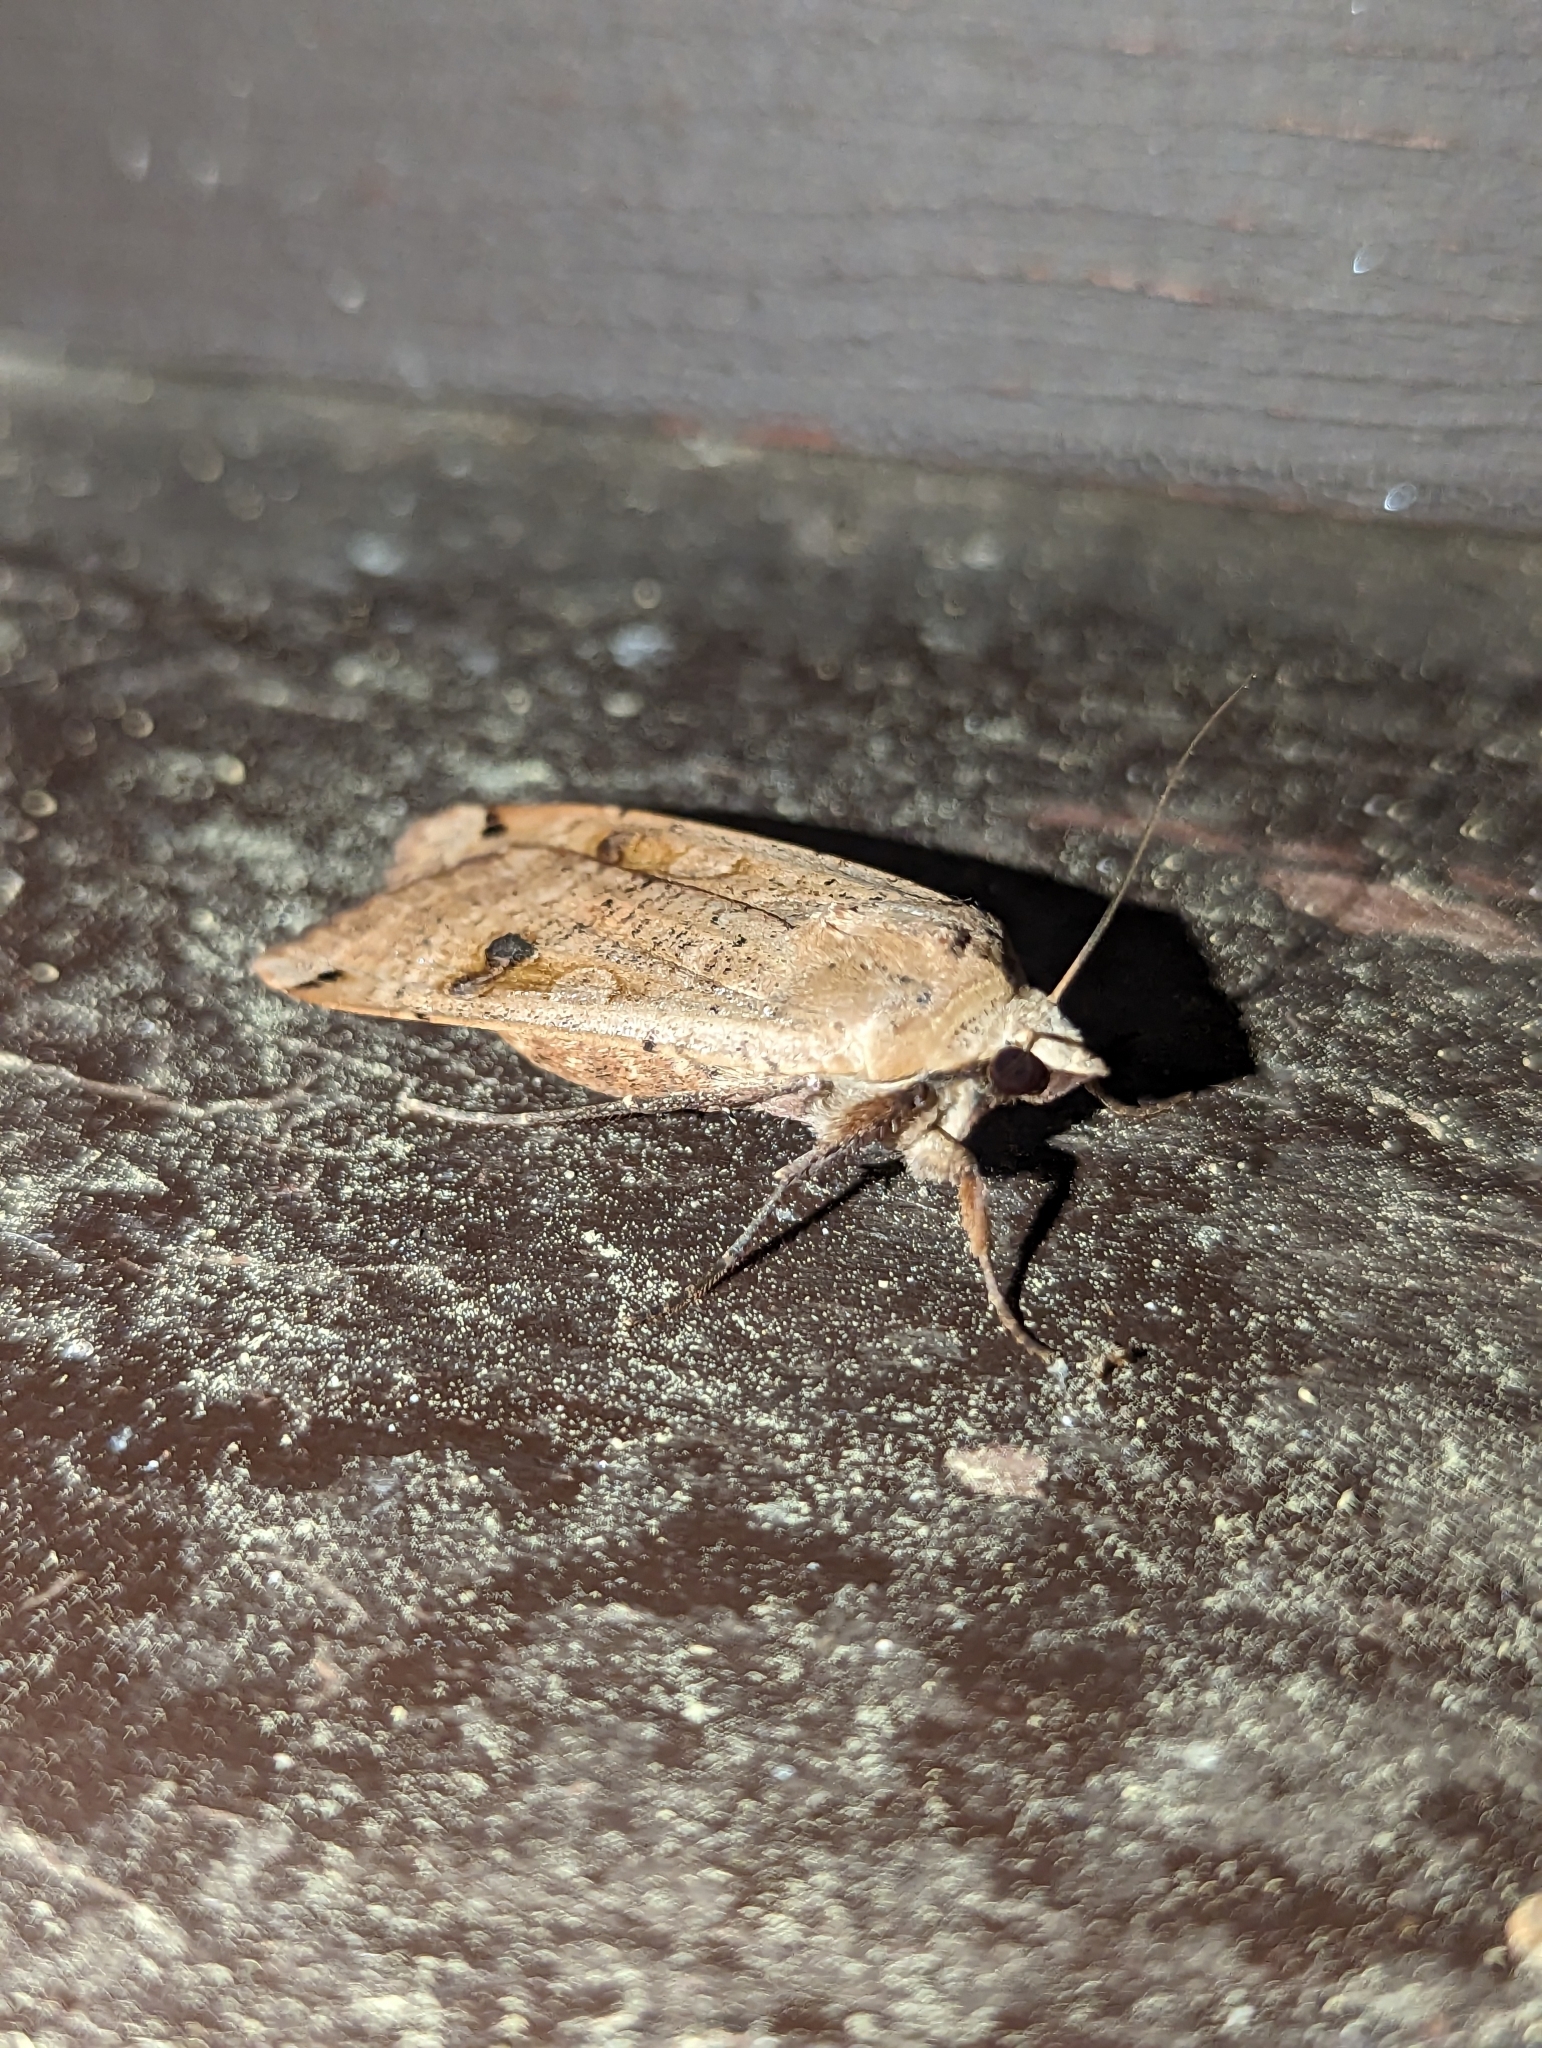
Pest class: cutworms